Mustafa Abdalla Mohamed Salih

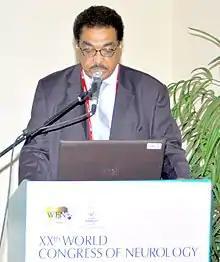
Mustafa Abdalla Mohamed Salih - 20th World Congress of Neurology, Morocco

Mustafa Abdalla Mohamed Salih (Arabic: مصطفى عبد الله محمد صالح), (born January 5, 1950), is a Sudanese academic professor, scientist and pediatric neurologist. He established the first pediatric neurology specialty in Sudan and is also one of the founders of the pediatric neurology specialty in Saudi Arabia. He identified inherited neurologic diseases which were subsequently named after him. Salih Myopathy, Salih ataxia, and Bosley-Salih-Alorainy syndrome resulting from mutations in HOXA1 gene. He is also known to have led a team of scientists who proved that the extract from broad beans also known as hoarse beans had the ability to cure epilepsy spasms. Mustafa is also credited for having discovered a novel form of hereditary spastic paraplegia.